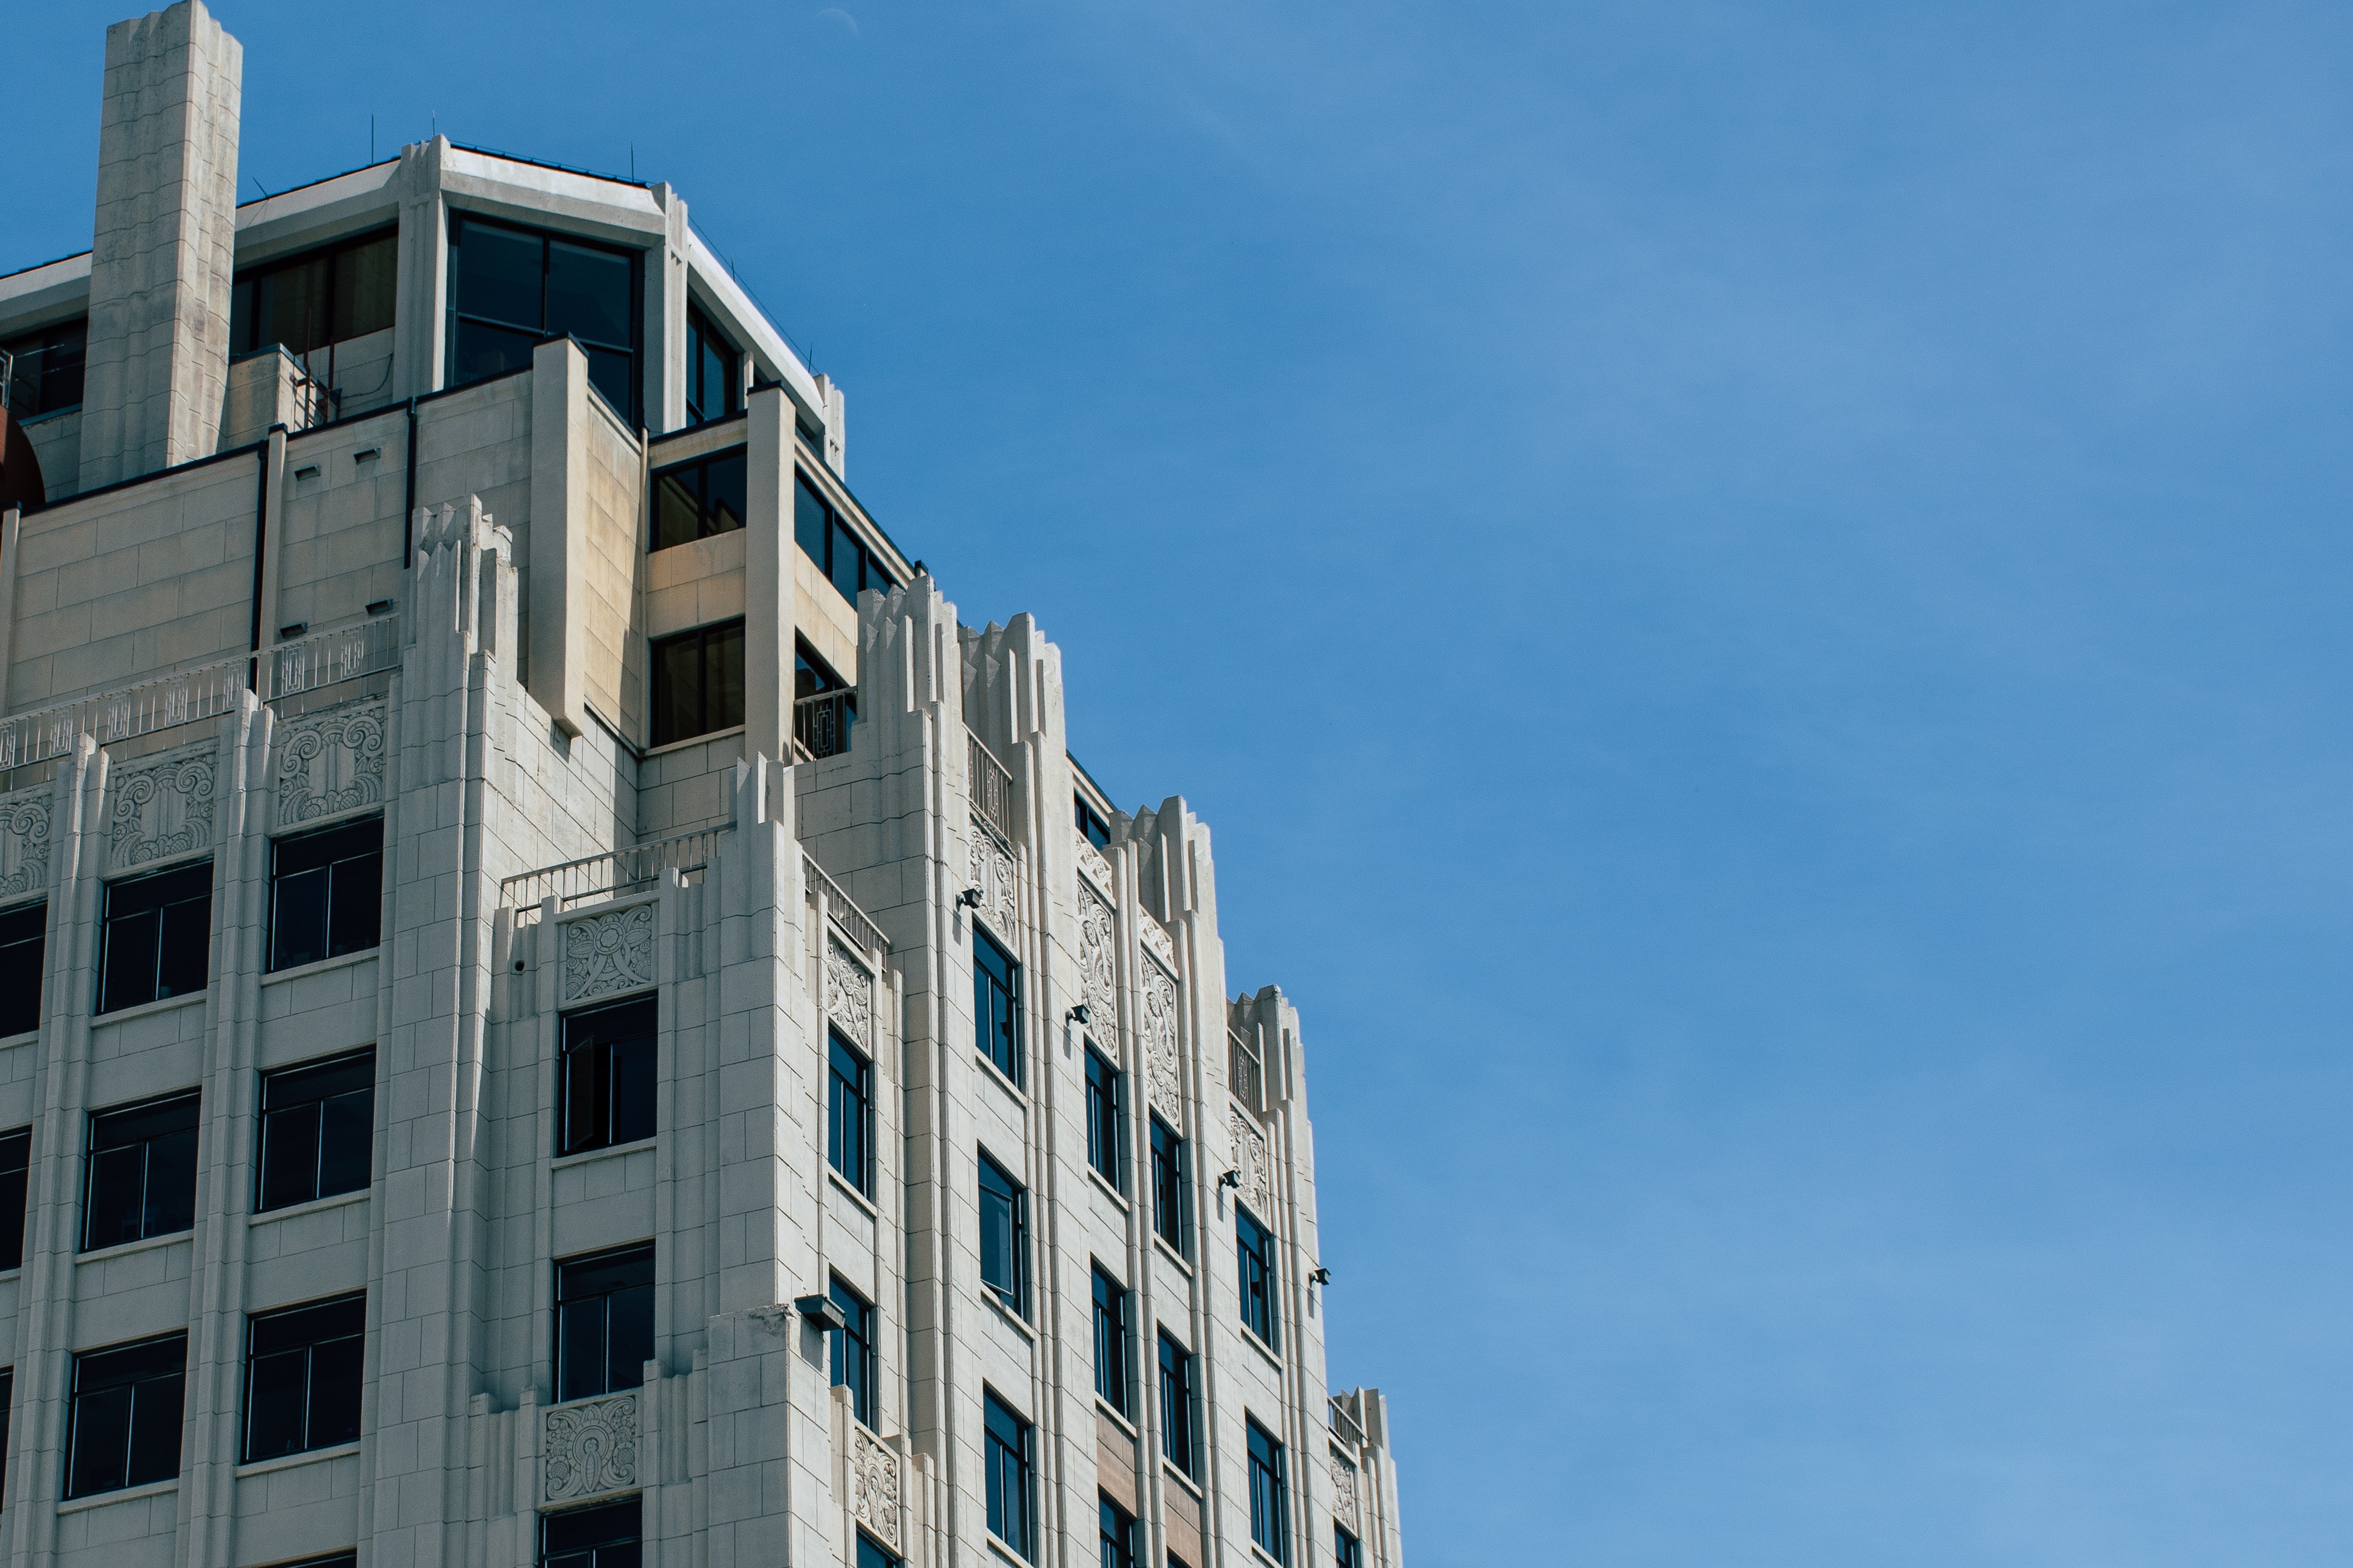
daytime, blue, architecture, metropolitan area, sky, building, urban area, landmark, city, condominium, commercial building, tower block, human settlement, mixed use, skyscraper, real estate, apartment, metropolis, facade, residential area, corporate headquarters, neighbourhood, line, downtown, tree, cloud, tower, house, window, brutalist architecture, headquarters, home, urban design, daylighting